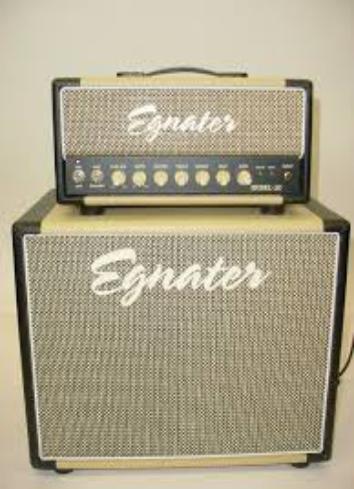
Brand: Egnater
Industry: Electronic